Matthew White (journalist)

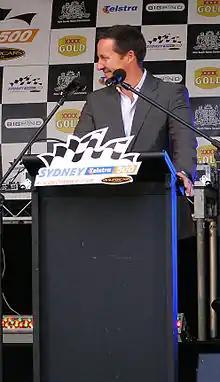
White at the launch of the Sydney 500 in 2009.

Matthew White (born 16 April 1970) is an Australian sports broadcaster, television executive, television presenter and journalist at Network 10, where he returned to in 2014. He has previously been Network 10's Head of Sport and host of the motorsports panel show "RPM".